Question: Please indicate a possible affordance area of baseball bat that can be used for hitting
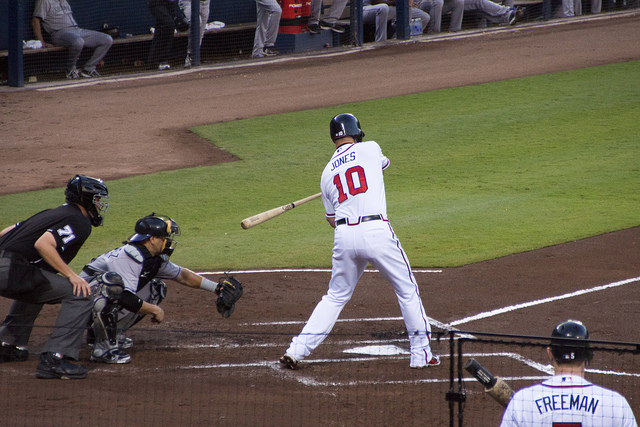
Answer: [239.5, 197, 305.5, 234]